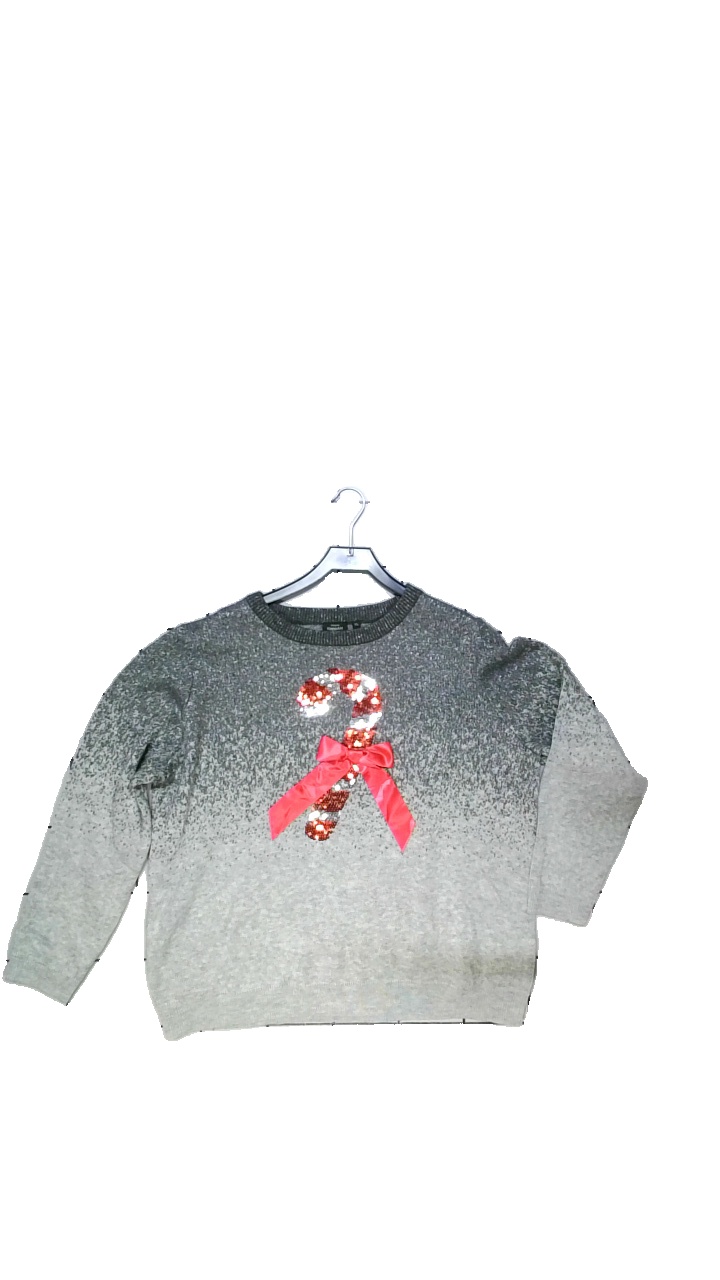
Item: Sweater (Ladies)
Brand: Kappahl
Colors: Multicolor, Grey, Red
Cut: Regular
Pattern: Other
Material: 84%Acryl,9%Polyester,7%Metallic garn
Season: Winter
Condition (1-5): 5
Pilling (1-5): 5
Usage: Reuse
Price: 100-150